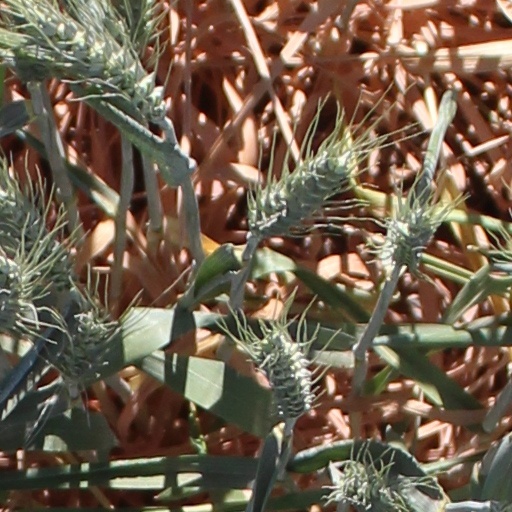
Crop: wheat